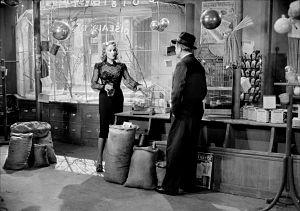
Costumes pour Marlene Dietrich 1946.
Jean Dessès, né Jean Dimitre Virginie, est un couturier, né de parents grecs à Alexandrie, en Égypte, le 6 août 1904 et mort à Athènes le 2 août 1970.